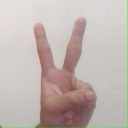
अक्षर: क